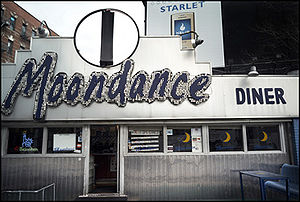
Diner / Kulturel betydning
Manhattan var tidligere kendt for sine dinere. The Moondance Diner (billedet), blev flyttet fra Manhattan til Wyoming.[13]
En diner er en type restaurant, der er udbredt i Nordamerika; hovedsagelig i Midtvesten, i New York City, Pennsylvania, New Jersey, og i andre dele af det nordøstlige USA. Dinere findes dog over hele USA, Canada og flere steder i Vesteuropa. Dinere var oprindeligt kendetegnet ved at være indrettet i præfabrikerede bygninger, og i Nordamerika opfattes det forsat som definitionen på en Diner. Begrebet har i dag en noget bredere betydning, idet det henviser til restauranter, der serverer mad, som den der serveres i de oprindelige dinere i præfabrikerede bygninger.